Complex volcano

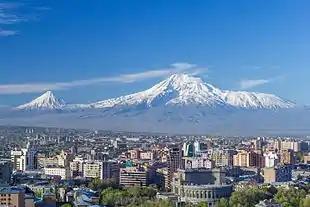
Mount Ararat, Turkey

A complex volcano, also called a compound volcano or a volcanic complex, is a mixed landform consisting of related volcanic centers and their associated lava flows and pyroclastic rock. They may form due to changes in eruptive habit or in the location of the principal vent area on a particular volcano. Stratovolcanoes can also form a large caldera that gets filled in by a lava dome, or else multiple small cinder cones, lava domes and craters may develop on the caldera's rim.